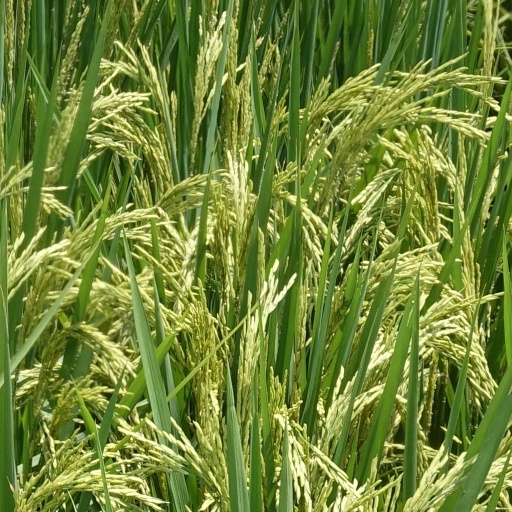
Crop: rice